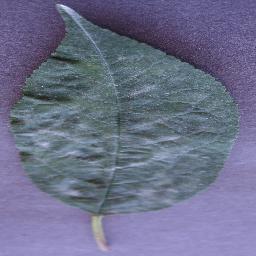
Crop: cherry
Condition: (including_sour)_powdery_mildew